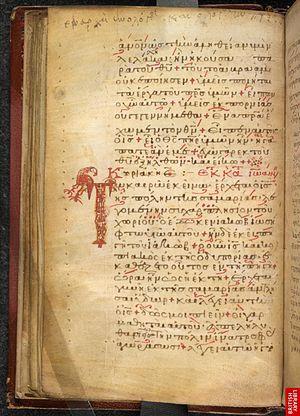
Un manuscrit du Nouveau Testament en Lectionnaire est une copie manuscrite contenant les passages des textes lus à l'occasion des cérémonies religieuses. Les lectionnaires sont écrits en caractères onciales ou minuscules grecques sur parchemin, papyrus, vélin, ou papier.